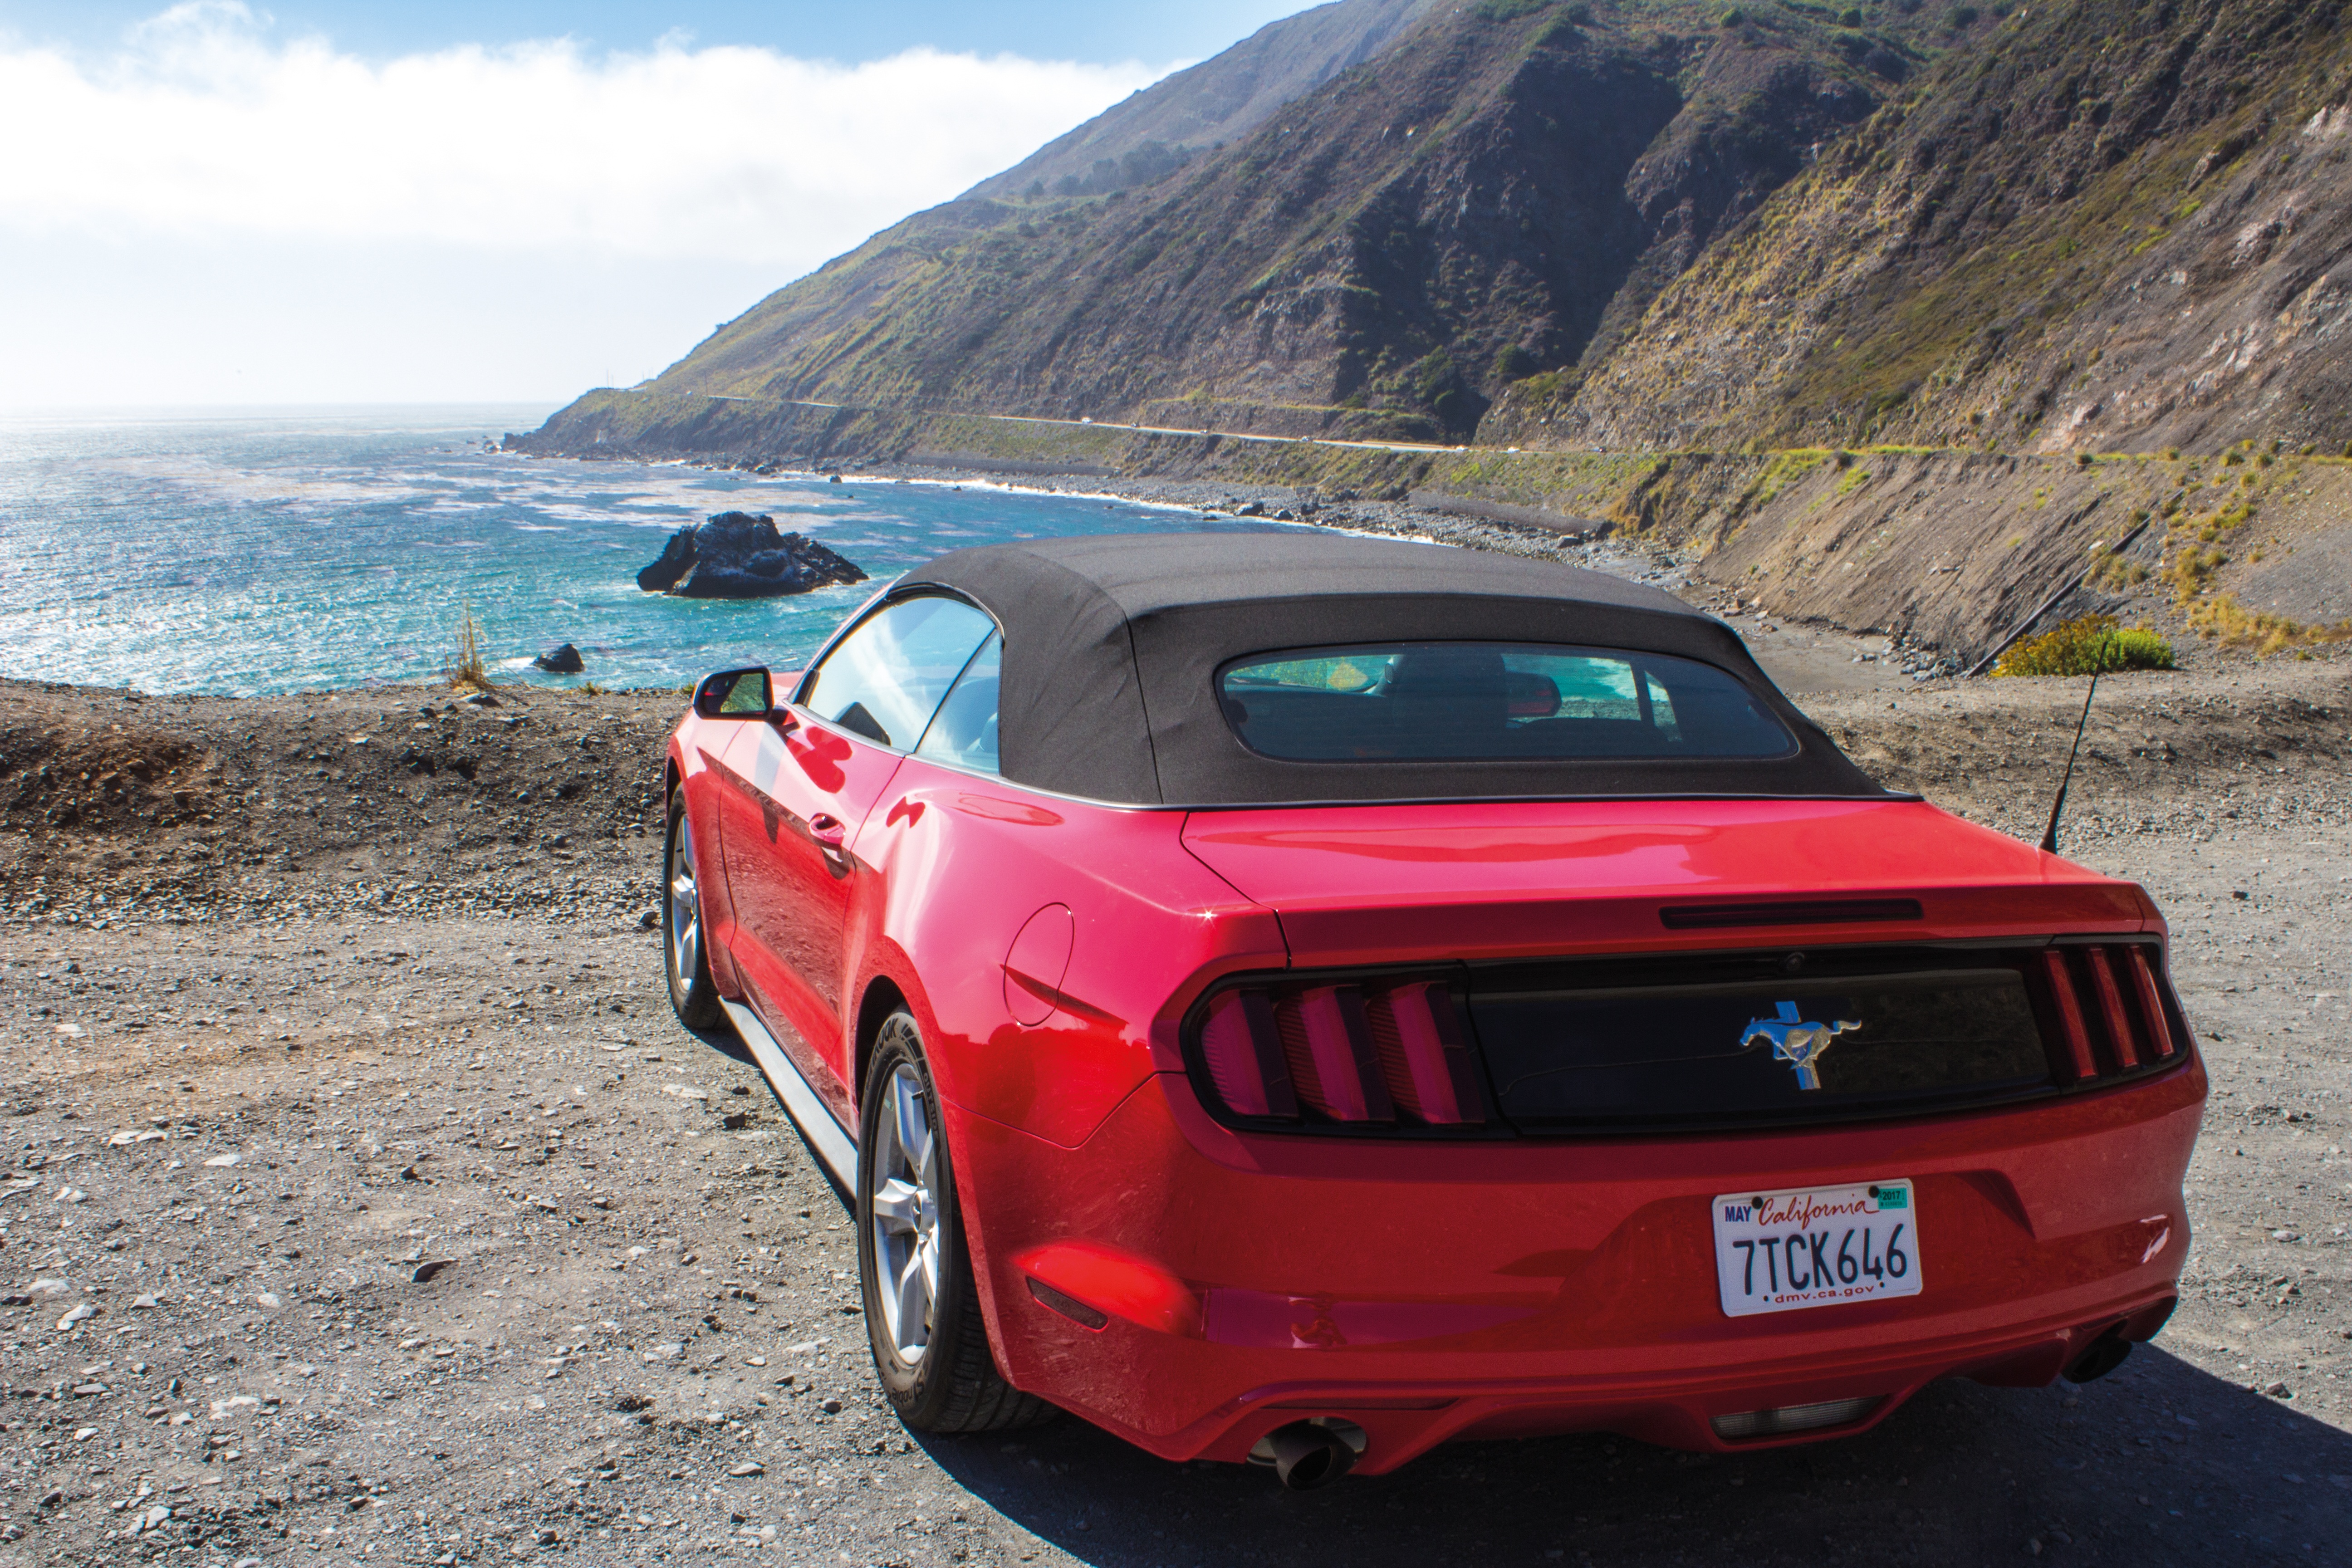
car, wheel, view, coastal, red, vehicle, drive, natural, california, classic car, bumper, west coast, muscle car, ford, convertible, ford mustang, land vehicle, automobile make, automotive exterior, automotive design, stock car racing